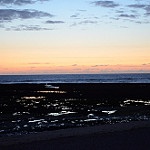
Scene: Outdoor